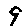
Label: 9